Apeiruss

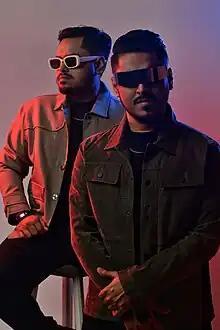
Apeiruss in 2023

Apeiruss is a Bangladeshi EDM composer, music producer and DJ duo consisting of Sheikh Saami Mahmud & Sheikh Shafi Mahmud. They are one of the most reputed EDM artist in the mainstream Bangladeshi music industry. Apart from Bangladesh, they also left their footprint in the Bollywood scene where they worked on many film songs and singles. They kicked off their career with their debut track “Bijoyer Shopno” back in 2014 with various artists. They produced "Bhalobeshe Niruddeshe" (2016) & "Cholona Harai" (2017) for Tahsan. Some of their notable Bollywood music production are with Amaal Mallik, Armaan Malik (Zindegi Aa Raha Hoon Main, Sau Aasman, Buddhu Saa Mann etc.) & Arko Pravo Mukherjee (Dariya Dance mix, Saalam-E-Ishq etc.). In October 2019, "Ishqam" was released by Mika Singh and Ali Quli Mirza and it was entirely composed and produced by Apeiruss. "Ishqam" since gathered around 230 million views on Youtube.